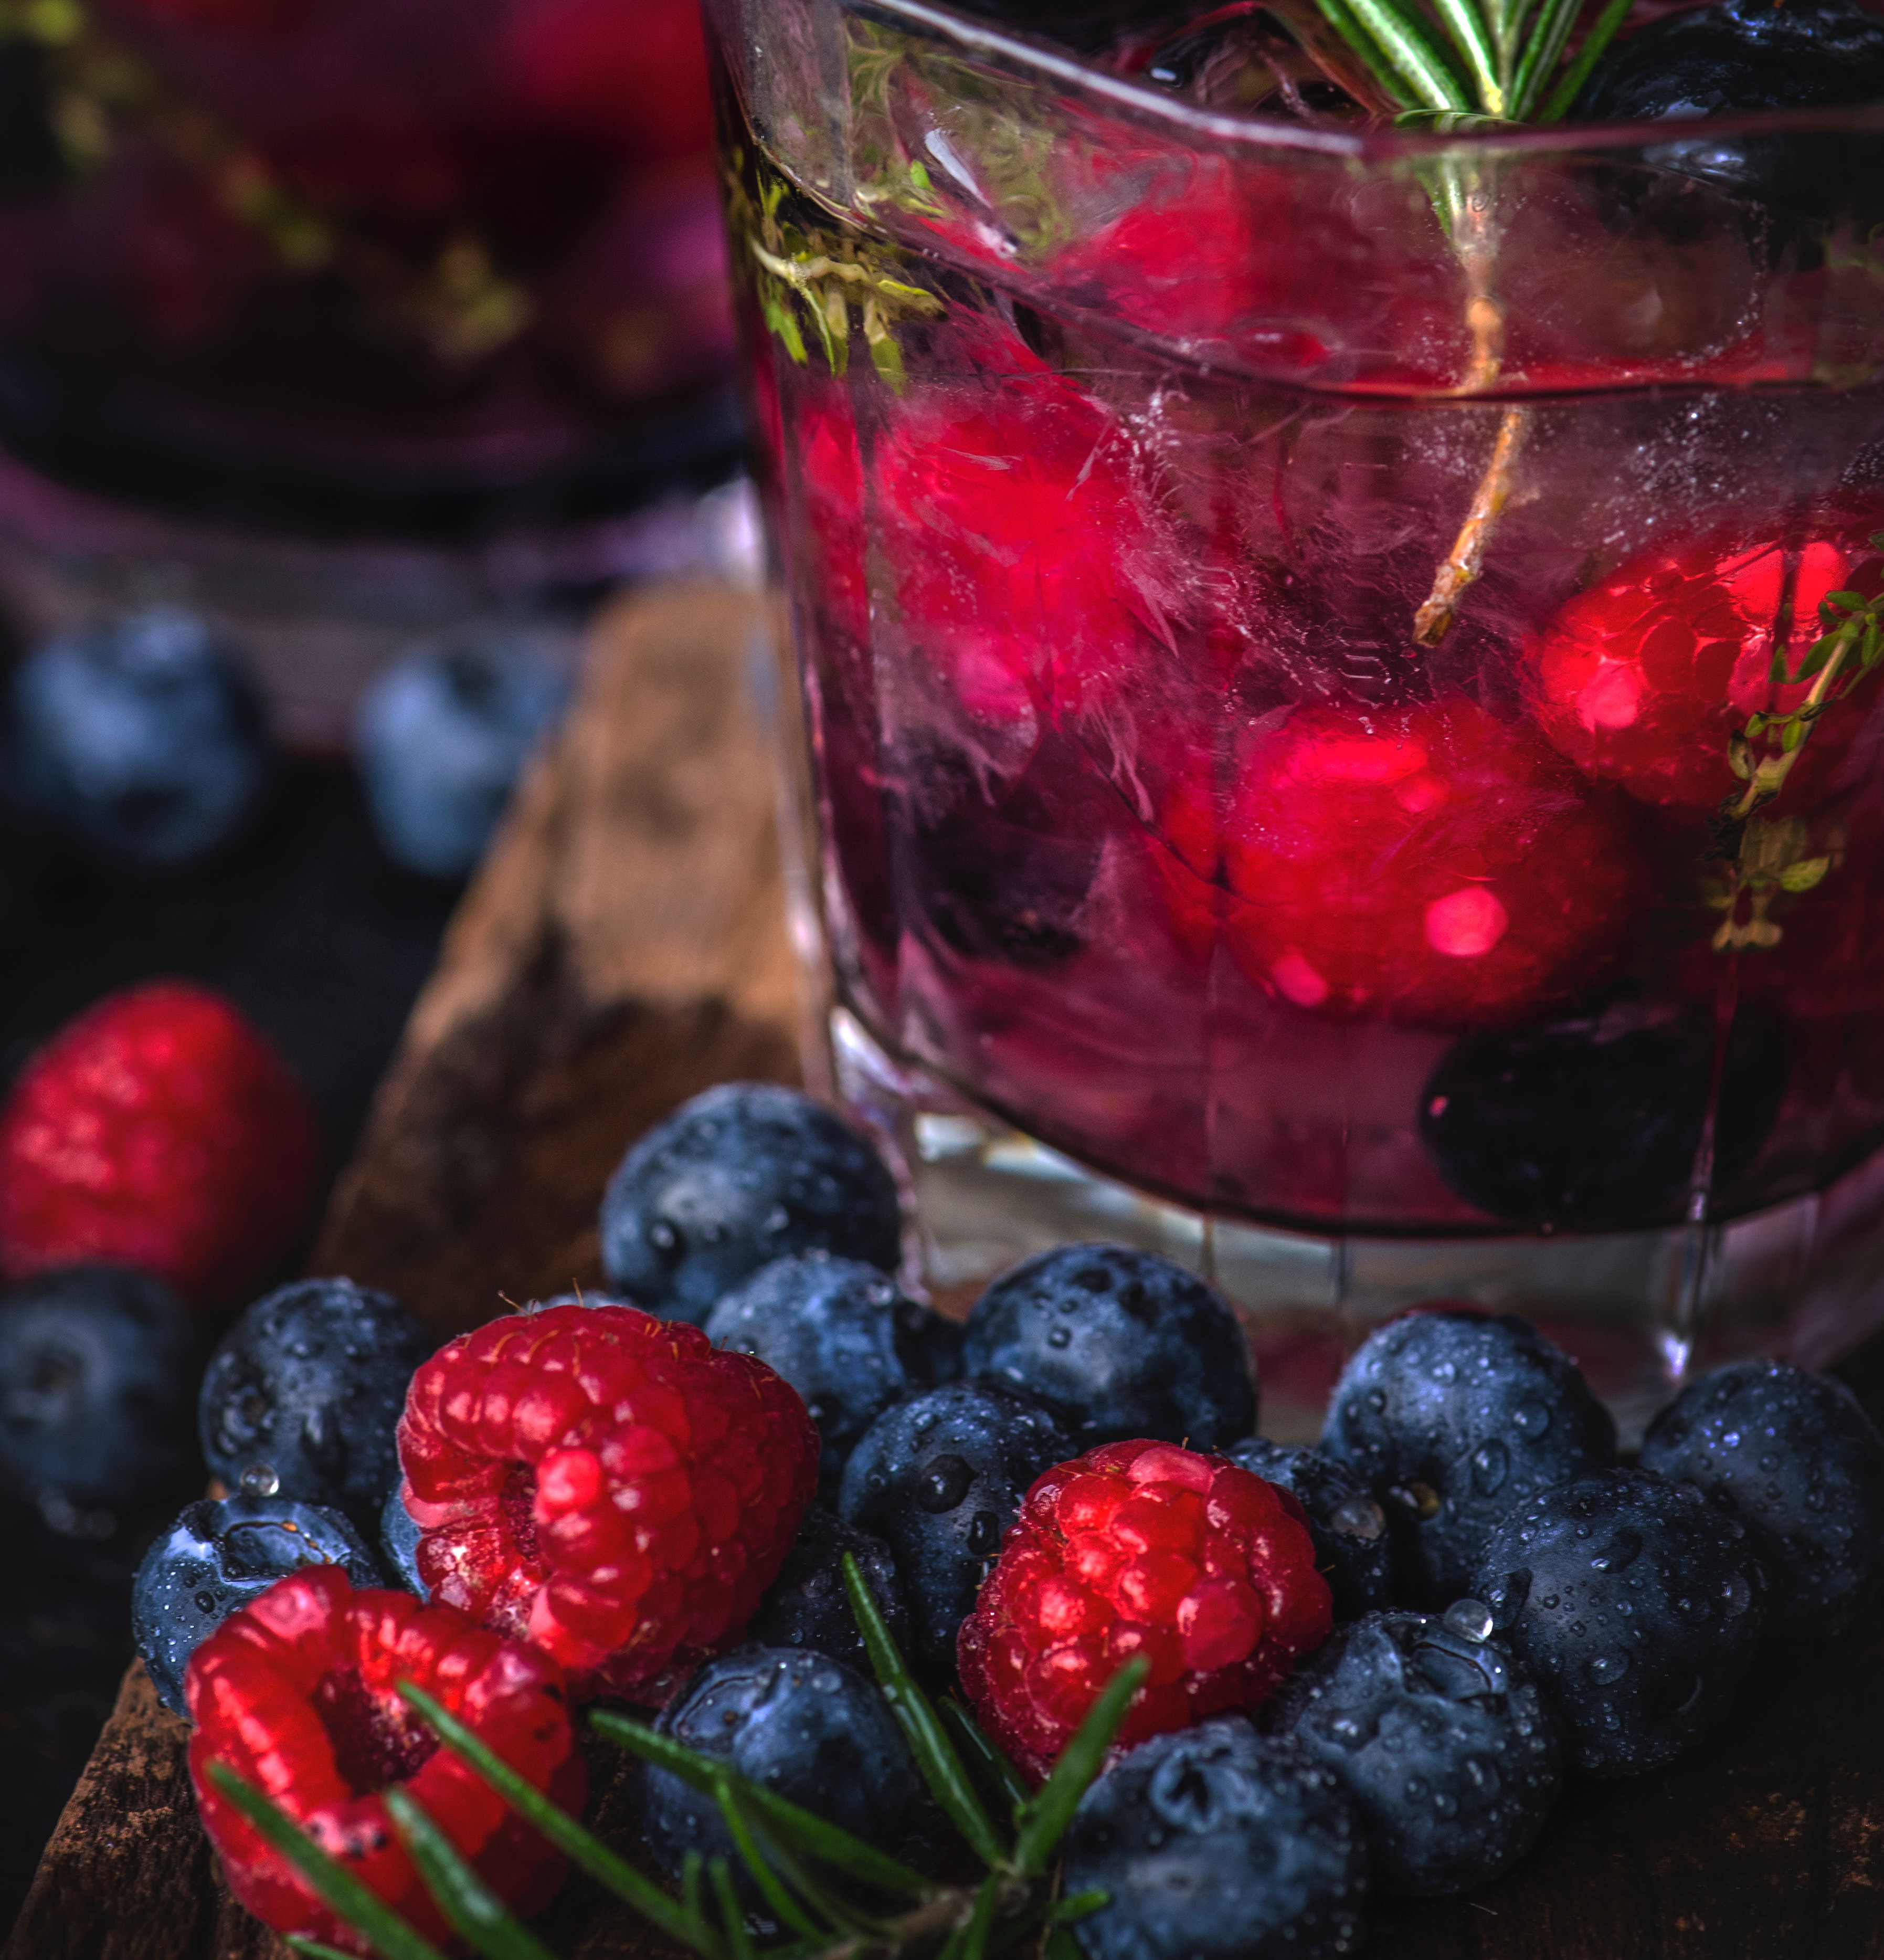
berry, blackberry, fruit, food, frutti di bosco, plant, superfood, drink, raspberry, Superfruit, cranberry, liqueur, punch, produce